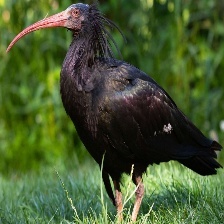
Species: BALD IBIS
Scientific name: GERONTICUS EREMITA